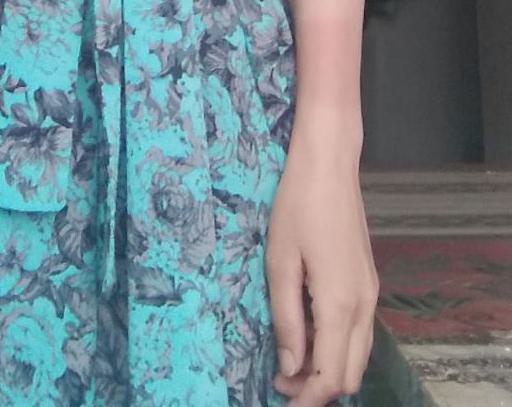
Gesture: no_gesture